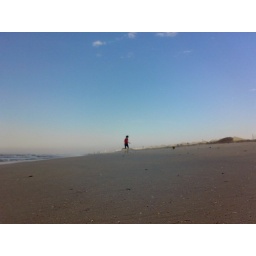
Frtiz and Kiki running around the beach